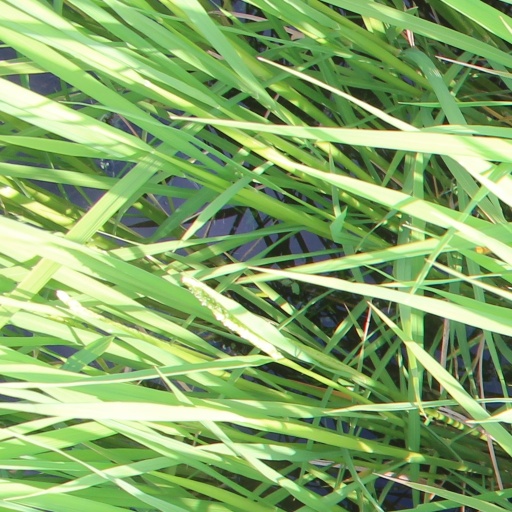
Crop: rice